Super Police

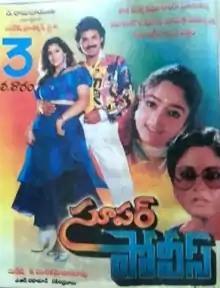
Theatrical poster

Super Police is a 1994 Indian Telugu-language action film produced by D. Suresh under the Suresh Productions banner, directed by K. Murali Mohana Rao. The film stars Venkatesh, Nagma and Soundarya, with music composed by A. R. Rahman. The film was dubbed and released in Tamil with the same name. It was also dubbed into Hindi as "Khel Khiladi Ka", which released in 1997.